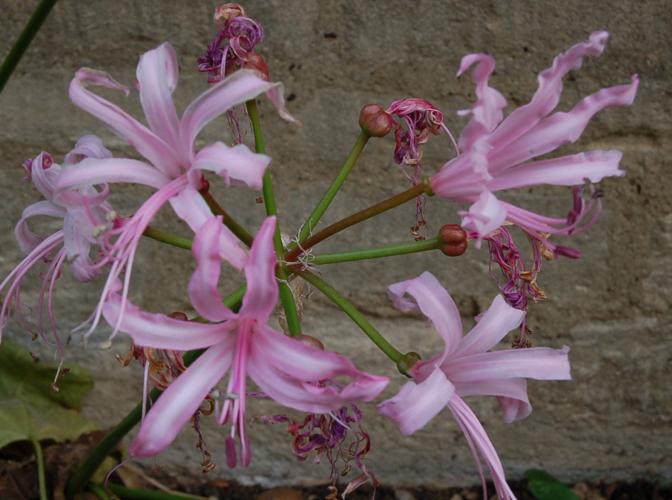
Label: cape flower